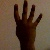
The image shows a hand gesture representing the number 4 in Indian Sign Language.